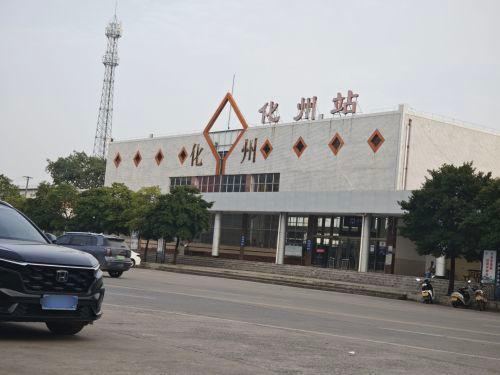
地标名称：化州站
所在城市：茂名市·化州市